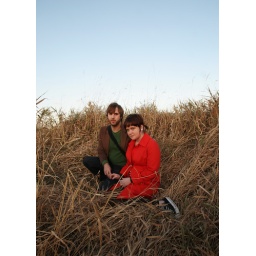
Taken in a field off highway 41 between Oshkosh and Fond Du Lac.